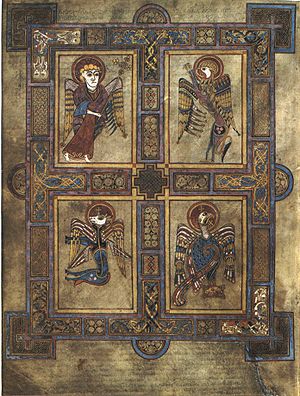
Kodeks / Kodeks (håndskrevet bog, manuskript)
De fire evangelister fremstillet i det berømte, irske manuskript Book of Kells fra 700-tallet.
Kodeks eller codex kommer fra latin og betyder oprindelig "bog" eller egentlig "trætavle" eller "træstamme". Flertalsformer der ses er "codices", "codexes" eller "kodekser". Ordet betegner blandt andet de gamle romerske bøger, indbundne manuskripter fra middelalderen og lovsamlinger.